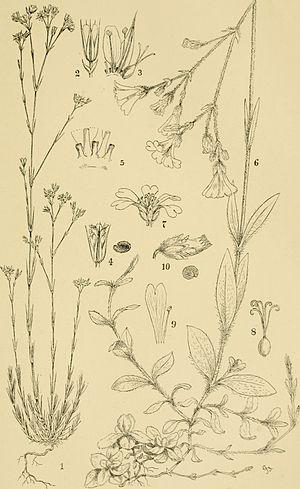
Cette liste de Tracheophyta de Bosnie-Herzégovine, ainsi que d’espèces introduites est un aperçu incomplet d’espèces de mousses, de fougères, de gymnospermes et d’angiospermes citées dans la littérature disponible en langues bosniaque, croate, serbe et serbo-croate. Cet aperçu n’inclue pas des espèces cultivées ni celles occasionnellement introduites.